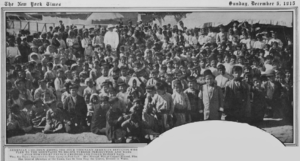
Det armenske folkedrab
Armenske flygtninge under beskyttelse af franske styrker.
Det armenske folkedrab refererer til massedeportationen af armeniere i det Osmanniske Rige fra 1915 til 1917.